Ferrari F12

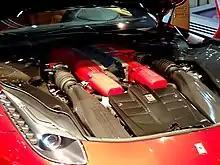
The 6.3 L "F140FC" V12 engine

The F12berlinetta uses a , naturally aspirated 65° V12 engine of the Ferrari F140 engine family. Displacement is shared with the FF, but the "F140 FC" version installed on the F12 generates a power output of at 8,250 rpm and of torque at 6,000 rpm, making it the most powerful Ferrari road car ever when it was launched.